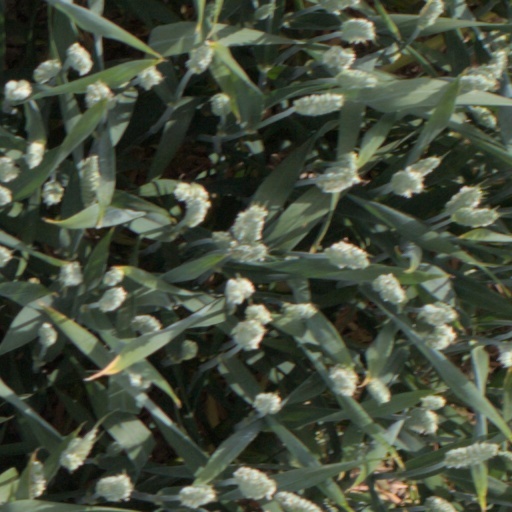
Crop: wheat